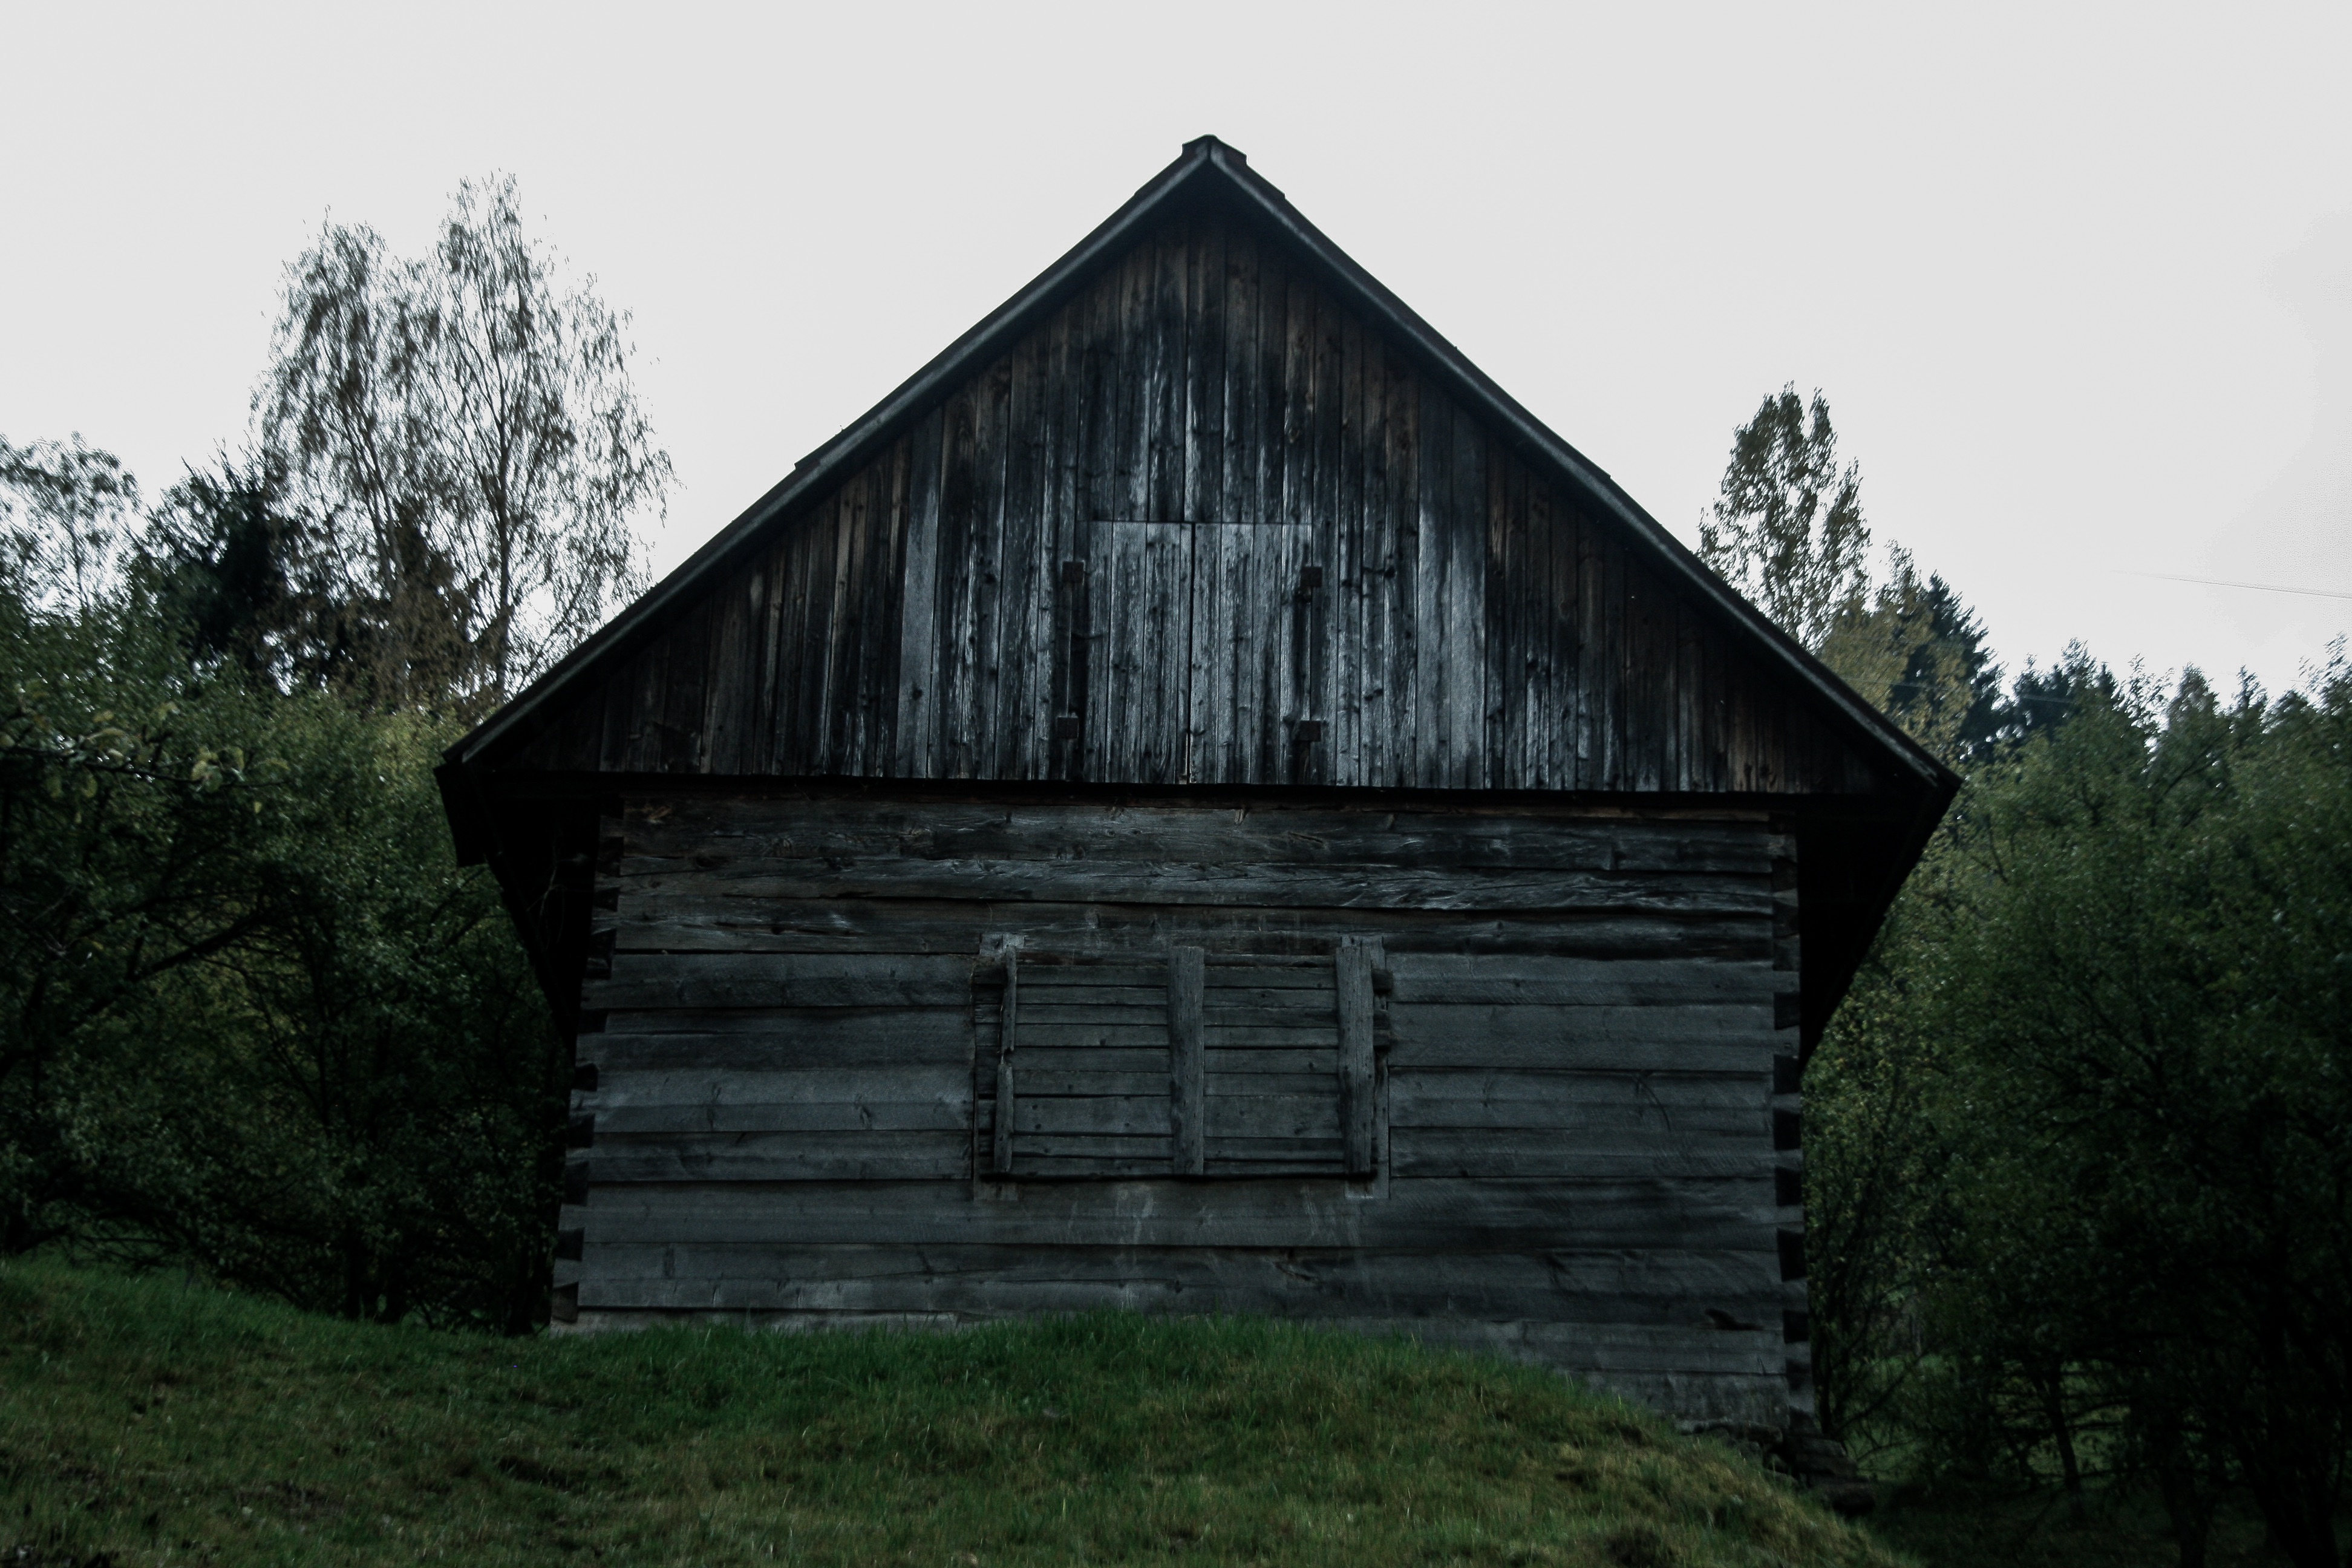
architecture, wood, house, building, barn, home, shed, hut, shack, cottage, chapel, estate, rural area